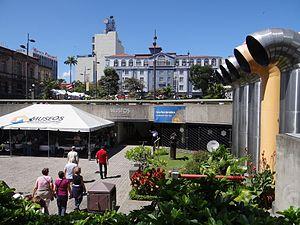
Entrée du Musée de l'Or précolombien, San José, Costa Rica.